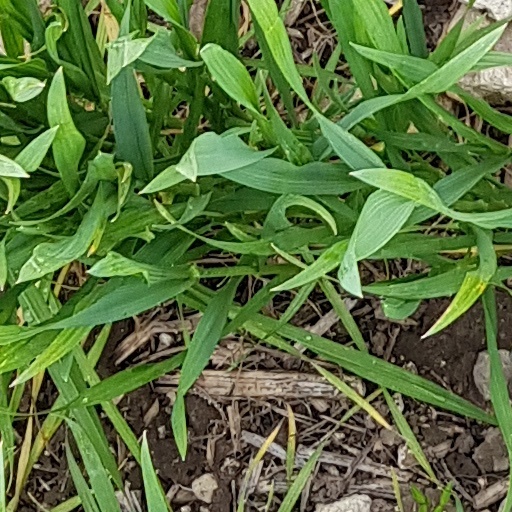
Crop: wheat